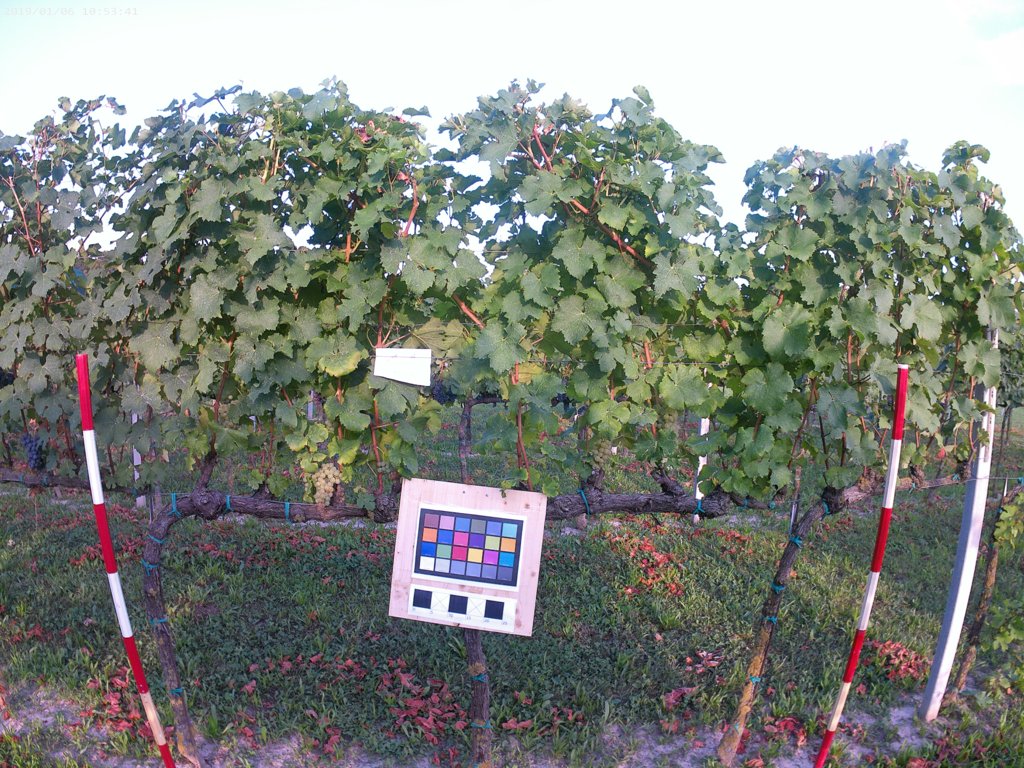
Berries visible: 59
Grape clusters: 3